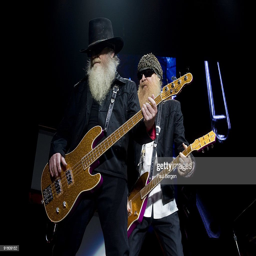
hard rock artists perform on stage .